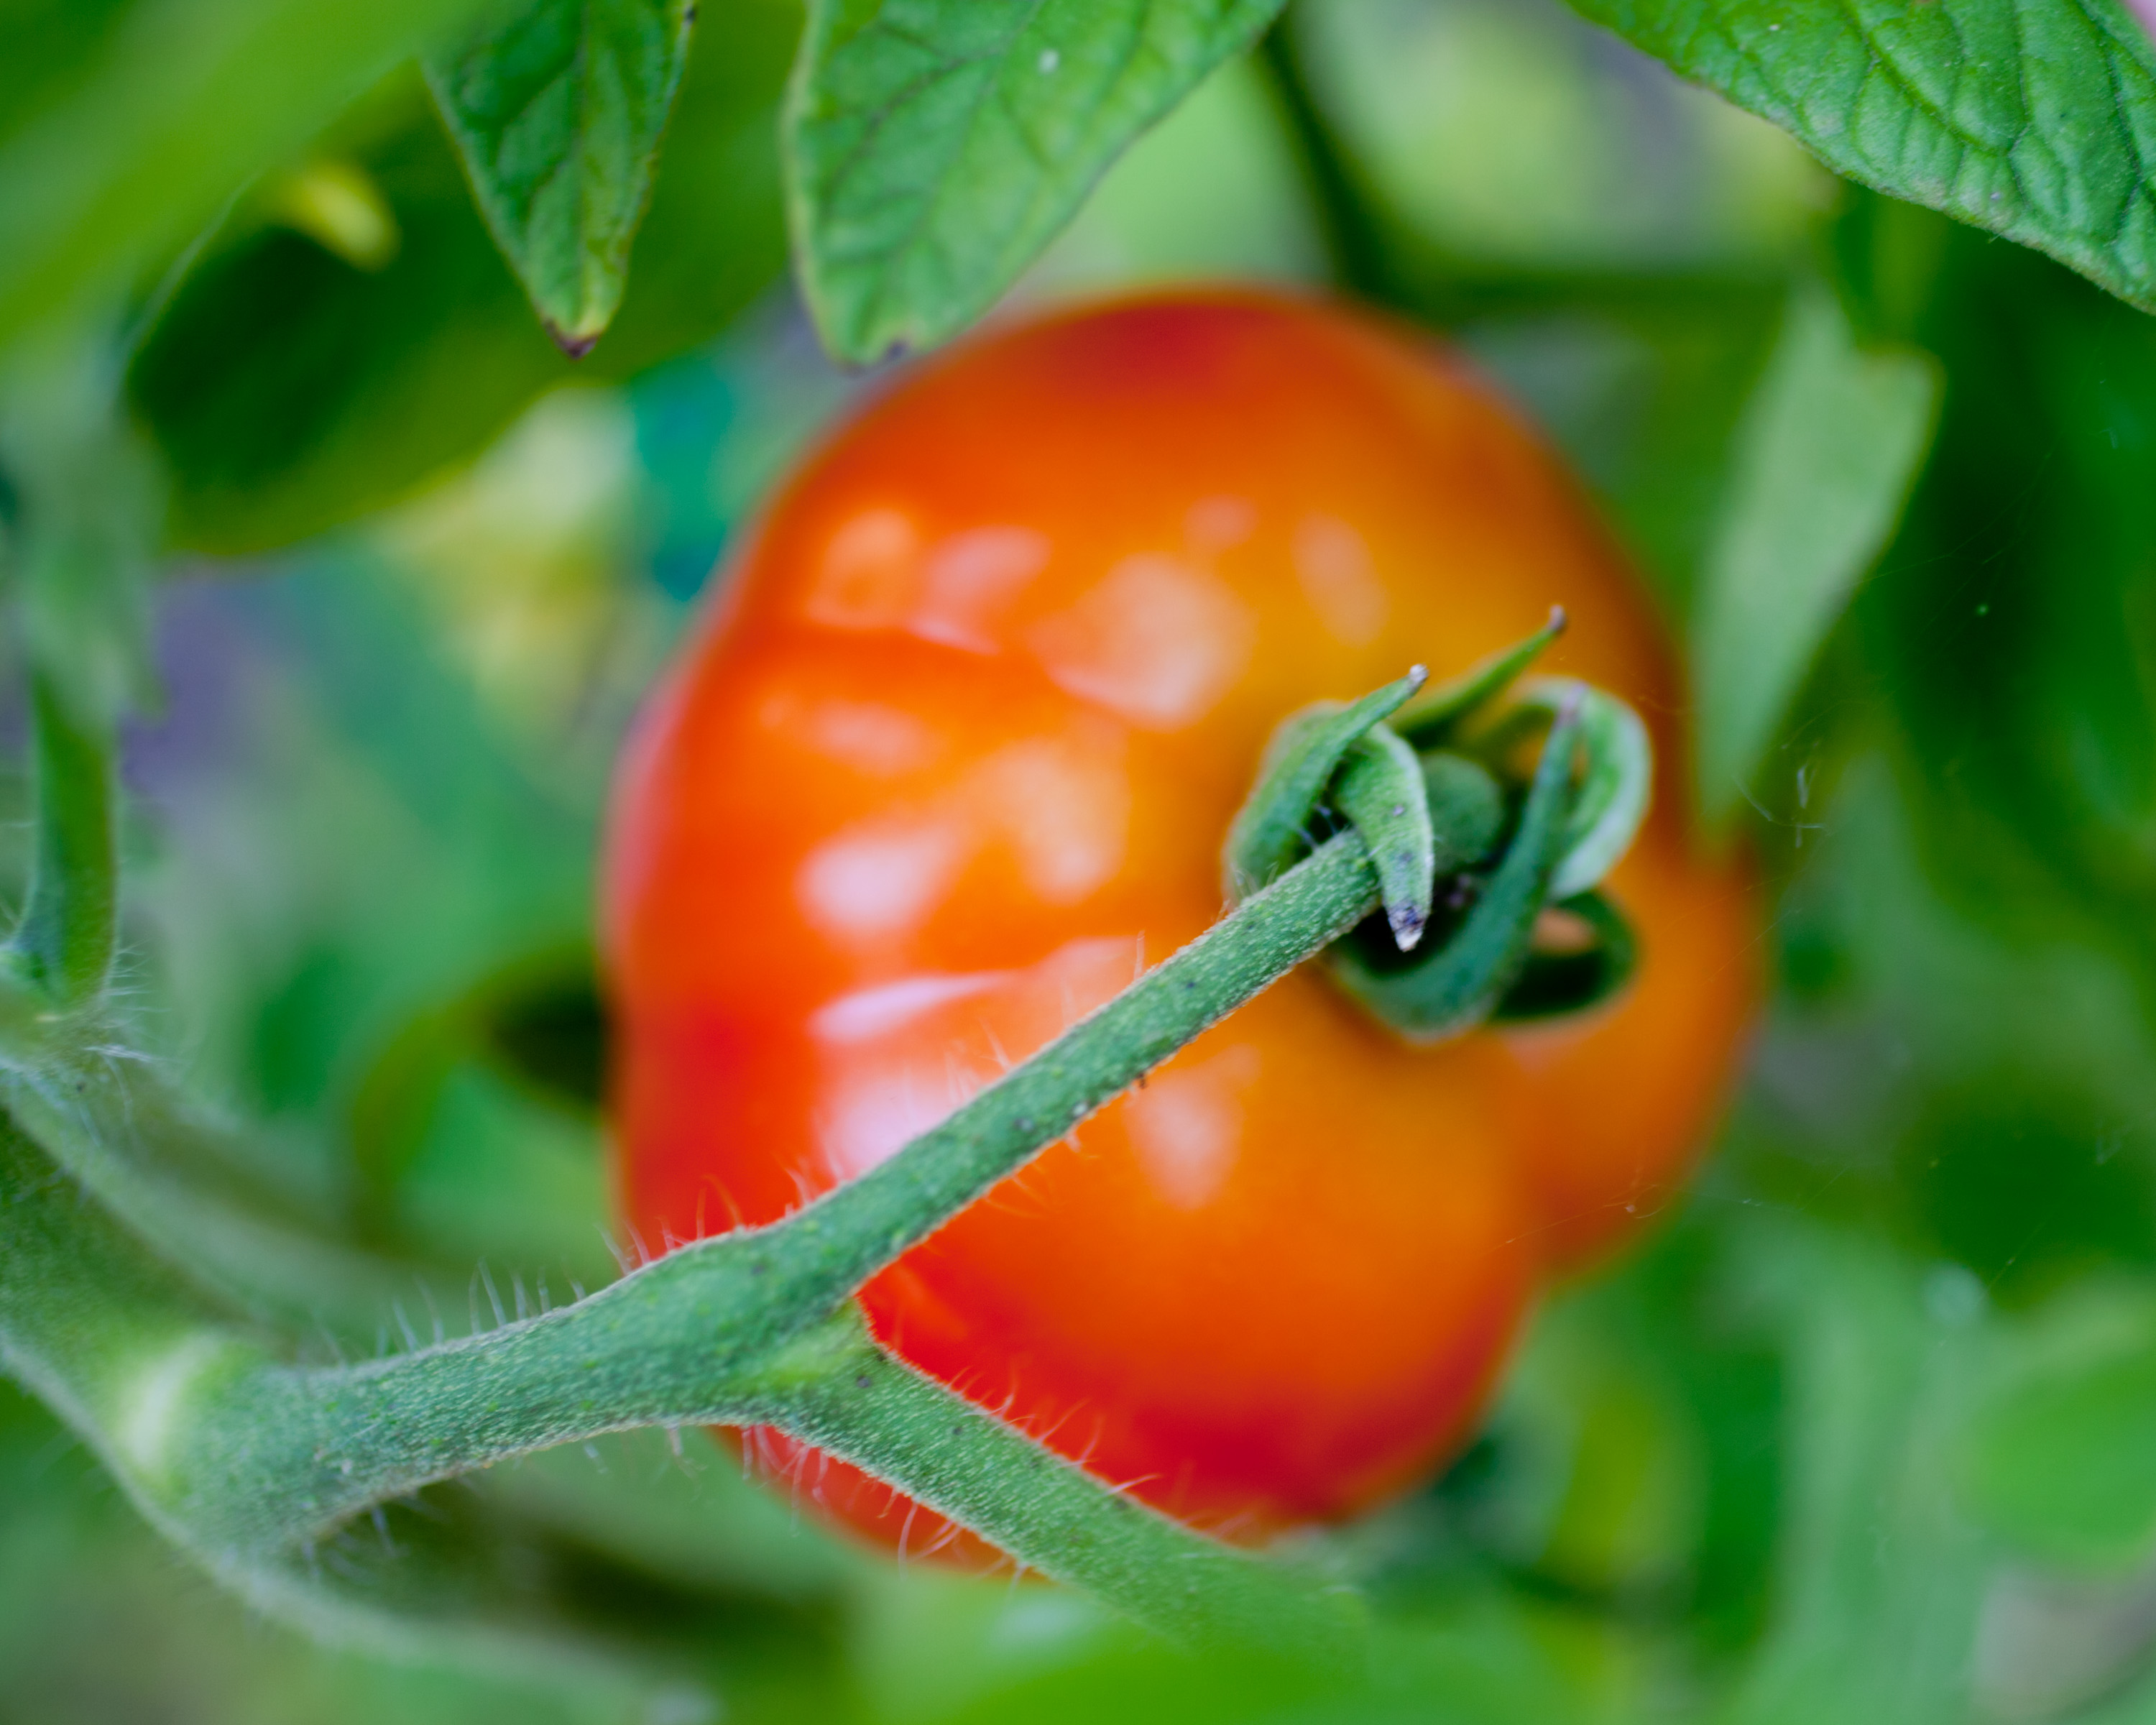
plant, fruit, flower, food, green, produce, vegetable, garden, california, tomato, close up, peppers, 365, organic, sacramento, macro photography, flowering plant, chili pepper, land plant, potato and tomato genus, bell peppers and chili peppers